Fireplace

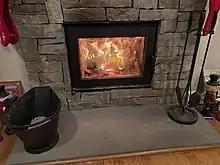
Enclosed wood-fueled fireplace equipped with a blower fan which takes in air through the bottom vent, blows it around the firebox to heat it, and releases it via the top vent

Most older fireplaces have a relatively low efficiency rating. Standard, modern, wood-burning masonry fireplaces though have an efficiency rating of at least 80% (legal minimum requirement, for example, in Salzburg, Austria). To improve efficiency, fireplaces can also be modified by inserting special heavy fireboxes designed to burn much cleaner and can reach efficiencies as high as 80% in heating the air. These modified fireplaces are often equipped with a large fire window, enabling an efficient heating process in two phases. During the first phase the initial heat is provided through a large glass window while the fire is burning. During this time the structure, built of refractory bricks, absorbs the heat. This heat is then evenly radiated for many hours during the second phase. Masonry fireplaces without a glass fire window only provide heat radiated from its surface. Depending on the outside temperature, 1 to 2 daily firings are sufficient to ensure a constant room temperature.